March for Science Portland

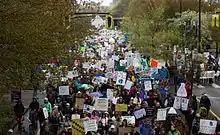
Protesters marching south along Naito Parkway

Portland's March for Science was organized by Portland Science Advocates. The group was composed of people with backgrounds in various disciplines, including Jackie Wirz, an assistant dean at Oregon Health & Science University, and a store clerk with a passion for science and writing. The event's steering committee included co-chairs Curt Waltman and Wirz; additionally, Rich Hatfield served as communications committee co-chair and Sumi Malik, a transportation planner for CH2M Hill, served as community outreach co-chair. Alex Conley was also an organizer. The organizers met through the event's Facebook page, which was launched in February 2017, and sought advice from the organizers of the Women's March on Portland, which was held in January 2017.